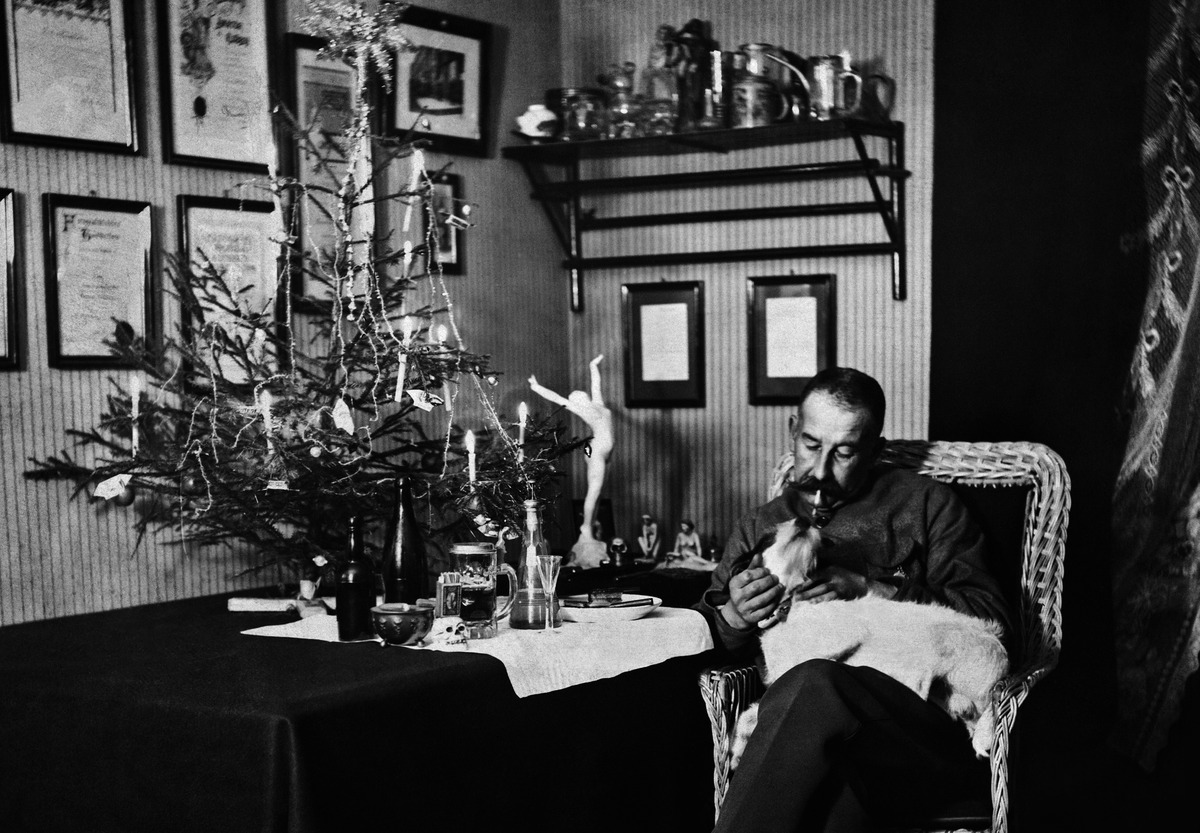
Kenraalikuvernöörin adjutantti, valokuvaaja Ivan Timiriasew (1860-1927) viettämässä kotonaan joulua koiransa kanssa
sisällön kuvaus: Kenraalikuvernöörin adjutantti, valokuvaaja Ivan Timiriasew (1860-1927) viettämässä kotonaan joulua koiransa kanssa. Seinällä on kehystettyjä kunniakirjoja valokuvauskilpailuista. Koti on sama kuin kuvissa N31790 ja N31791. mustavalkoinen
Ajankohta: kuvausaika 1914 - 1917 mahd.
Aiheet: Timiriasew, Ivan, joulu, joulukuuset, joulukoristeet, miehet, koirat, adjutantit, valokuvaajat, astiat, kunniakirjat, pöydät, sisustus, hyllyt, veistokset